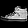
Label: Sneaker